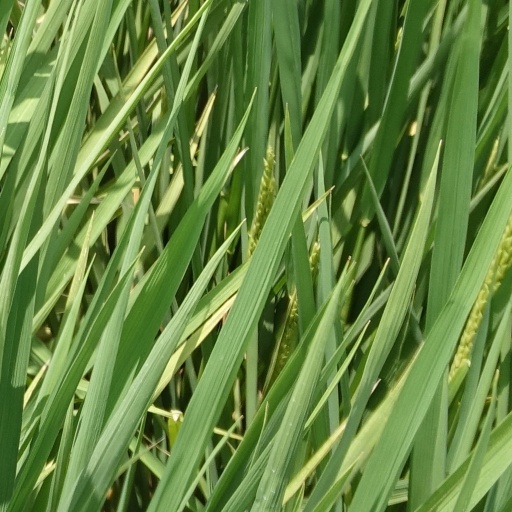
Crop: rice